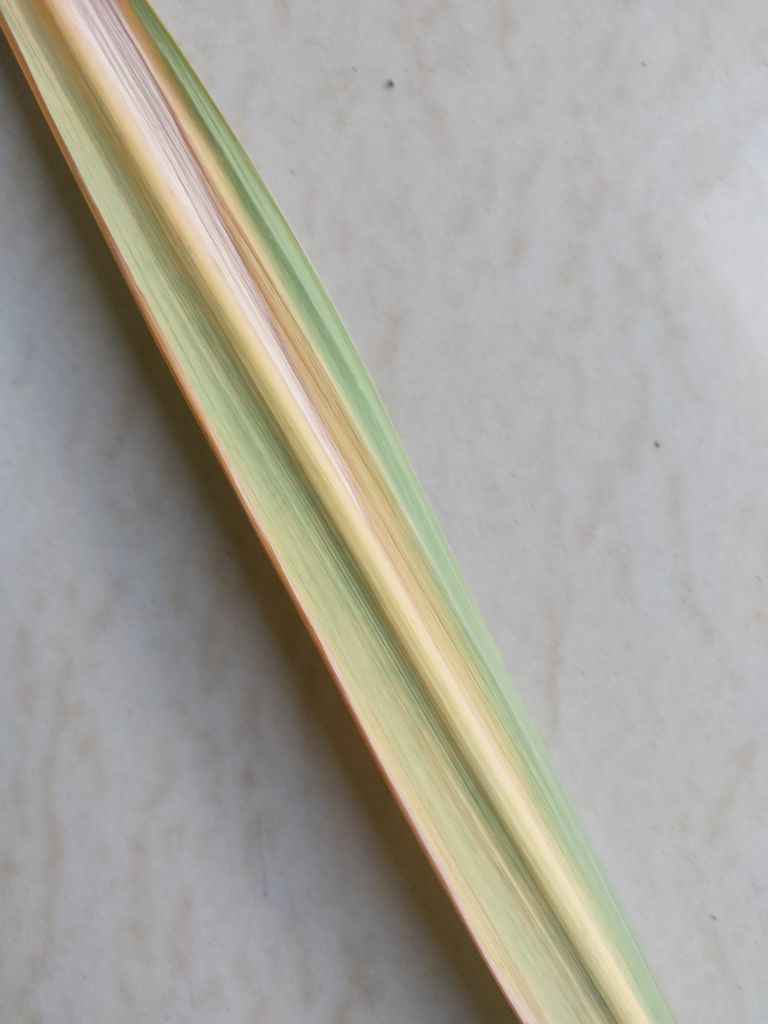
Label: Yellow Leaf